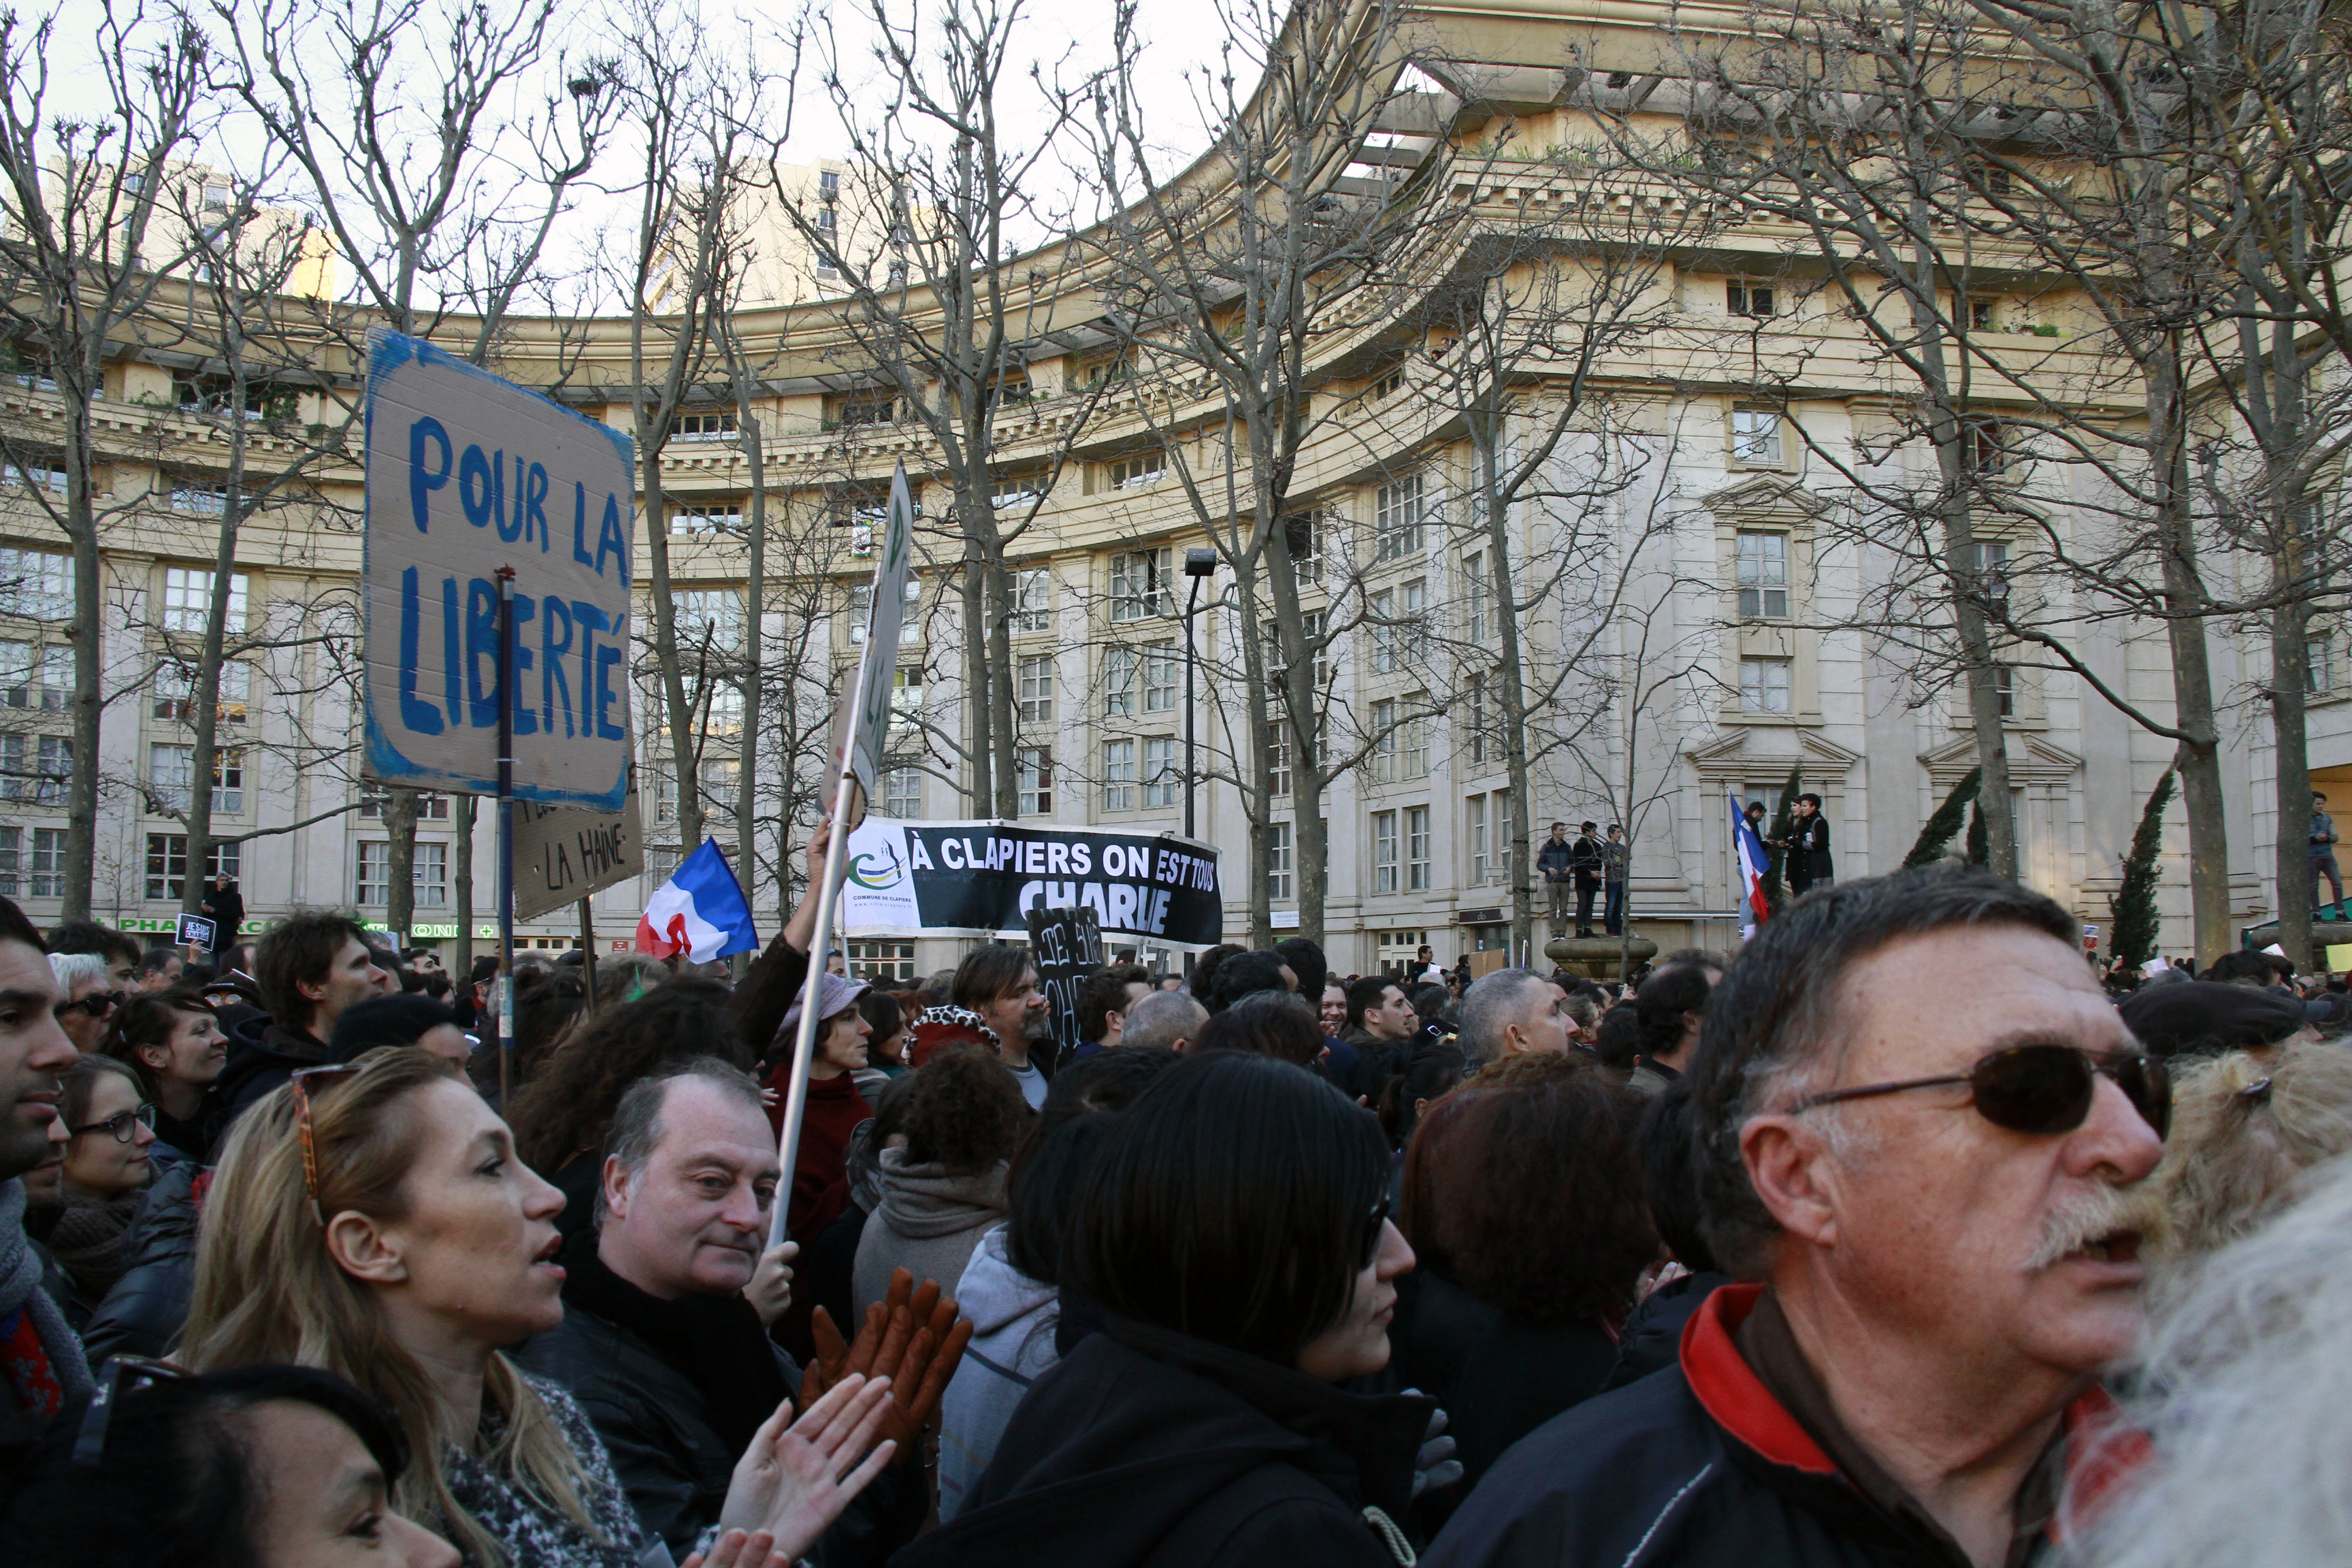
people, crowd, france, europe, midi, montpellier, languedocroussillon, hrault, libert, dfil, demonstration, presse, charlie, peyrou, garesaintroch, protest